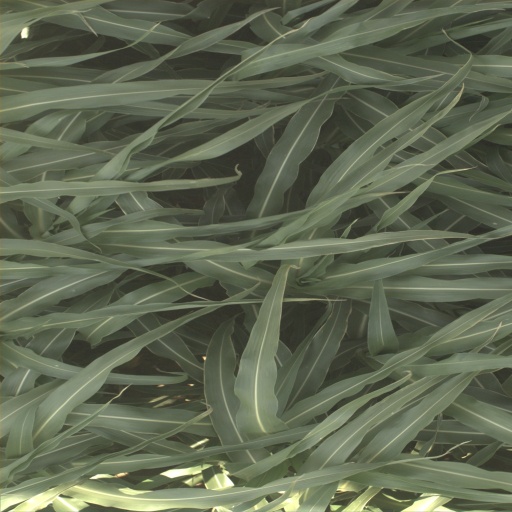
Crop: sorghum